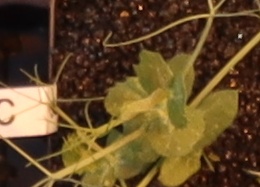
Label: Field Pea